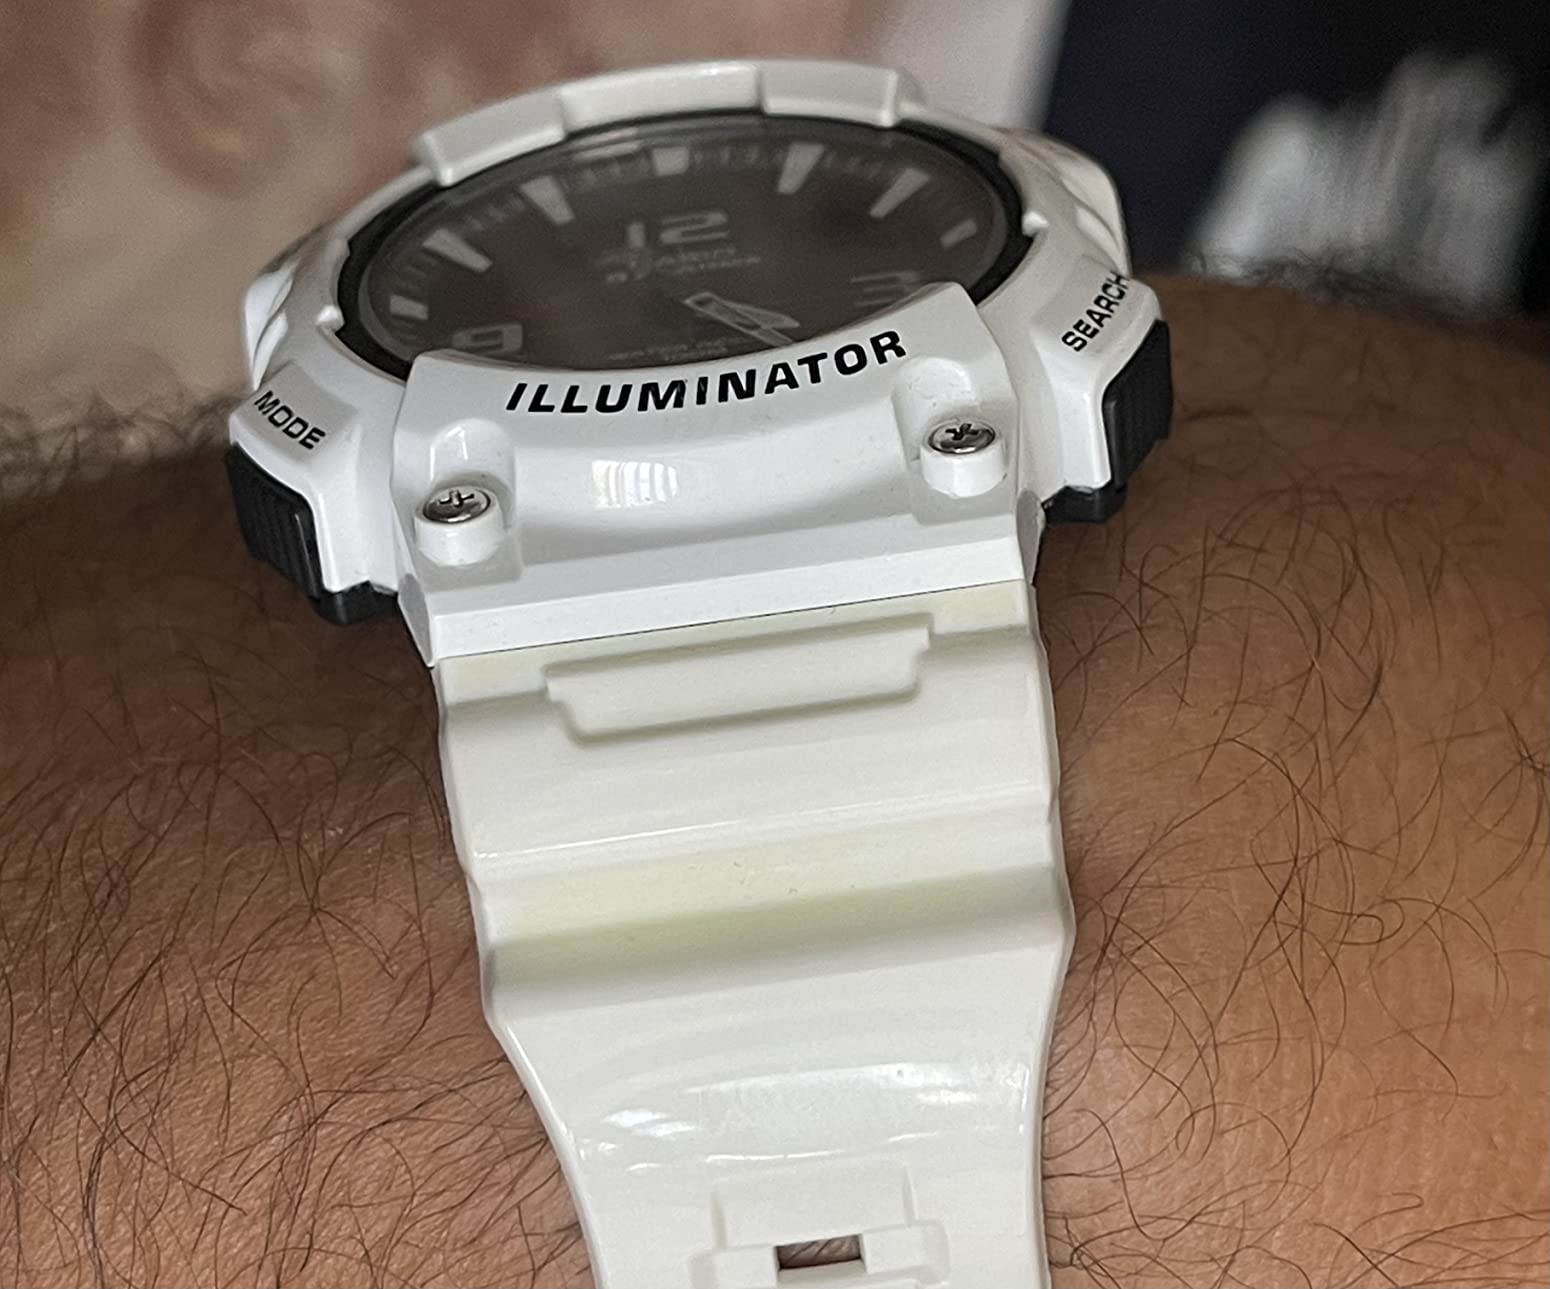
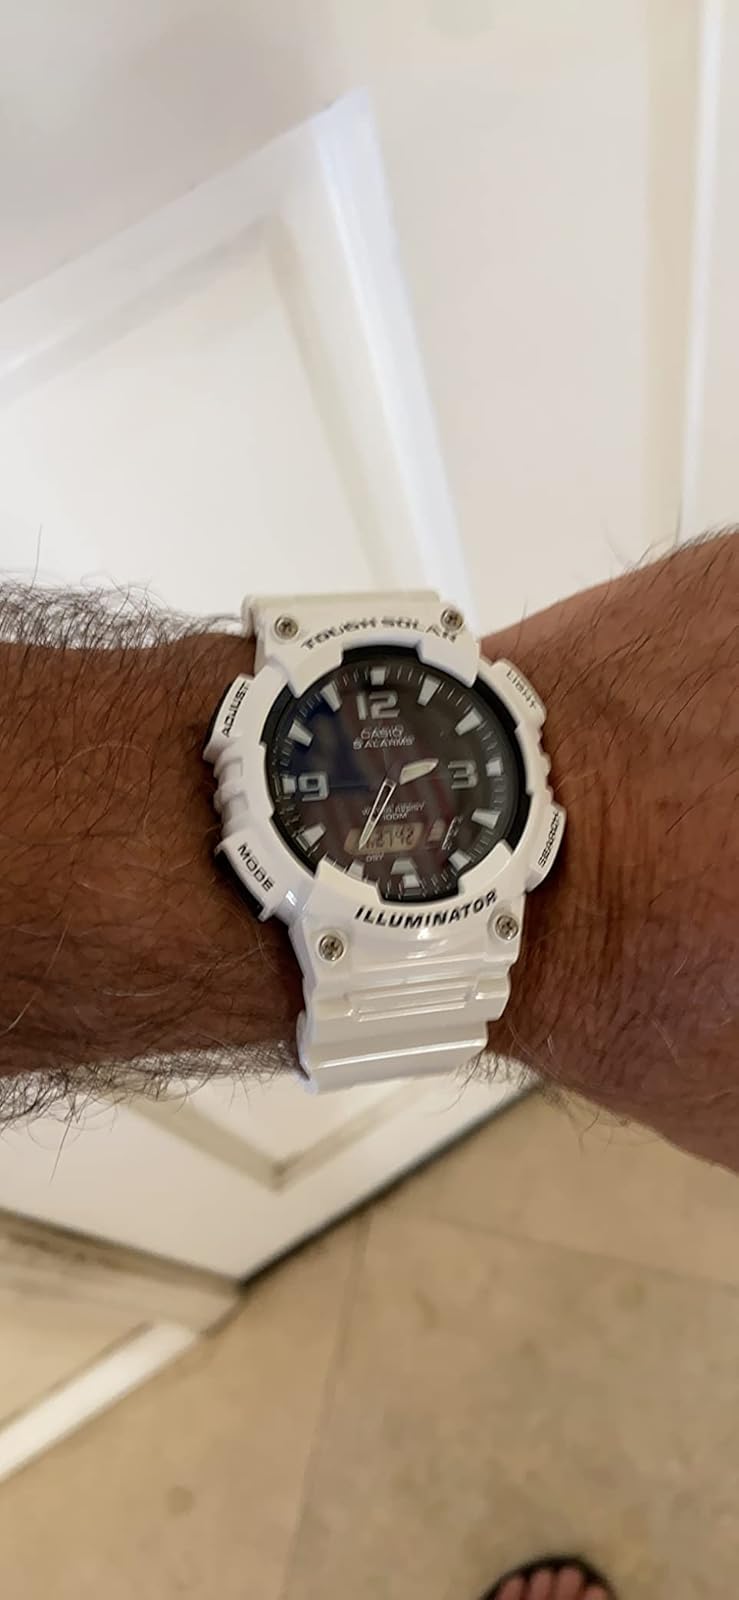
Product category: accessories_watch
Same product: yes